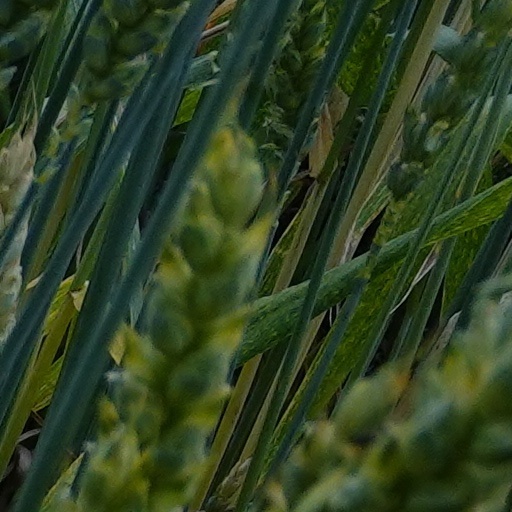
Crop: wheat